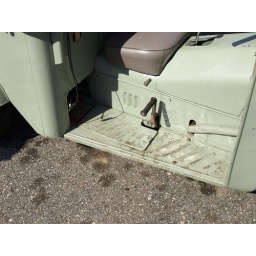
With floor plate in place - don't need to remove it if the engine is warm.